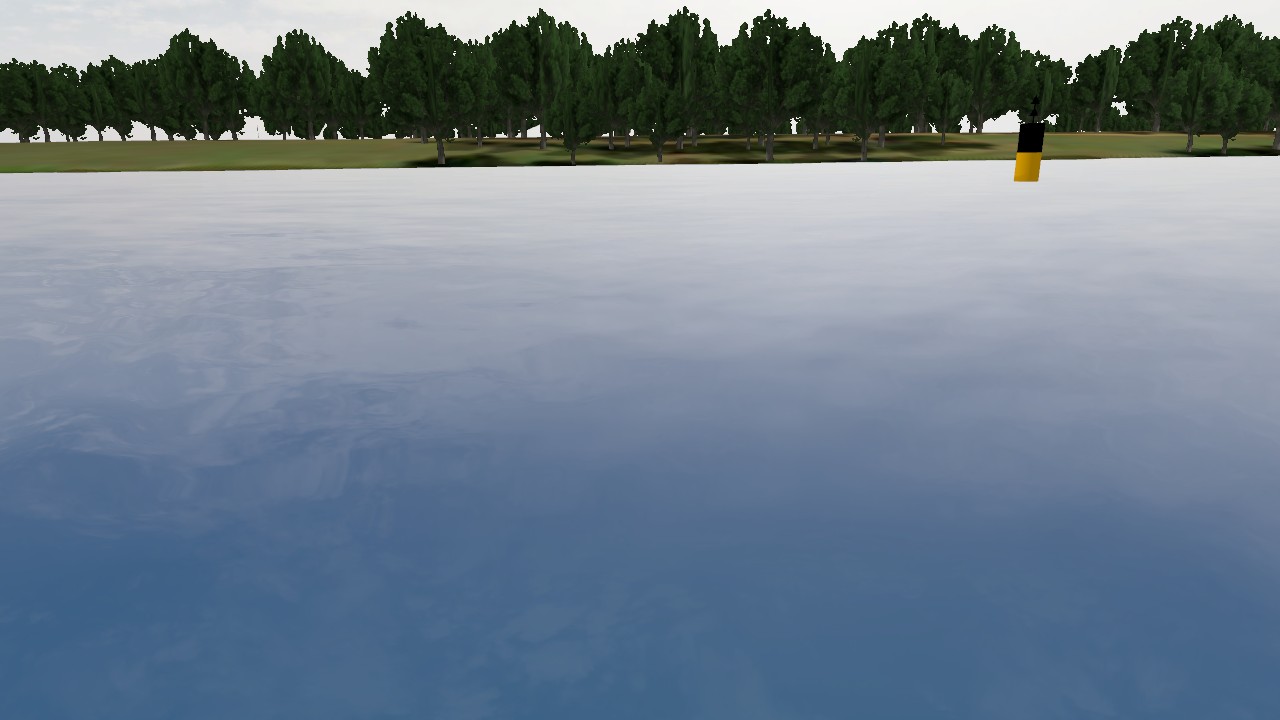
Label: cardinal_north
Descriptions: two cones with apexes pointing upward on the buoy top mark ||| black-yellow horizontal stripes, 2 horizontal bands ||| top half black, bottom half yellow ||| two black cones with peaks upward on the buoy top mark